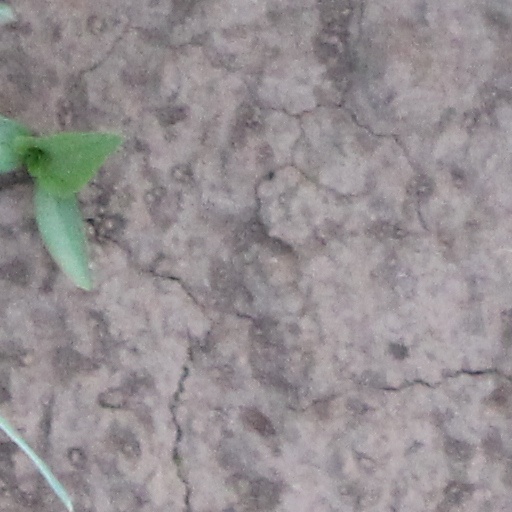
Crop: wheat